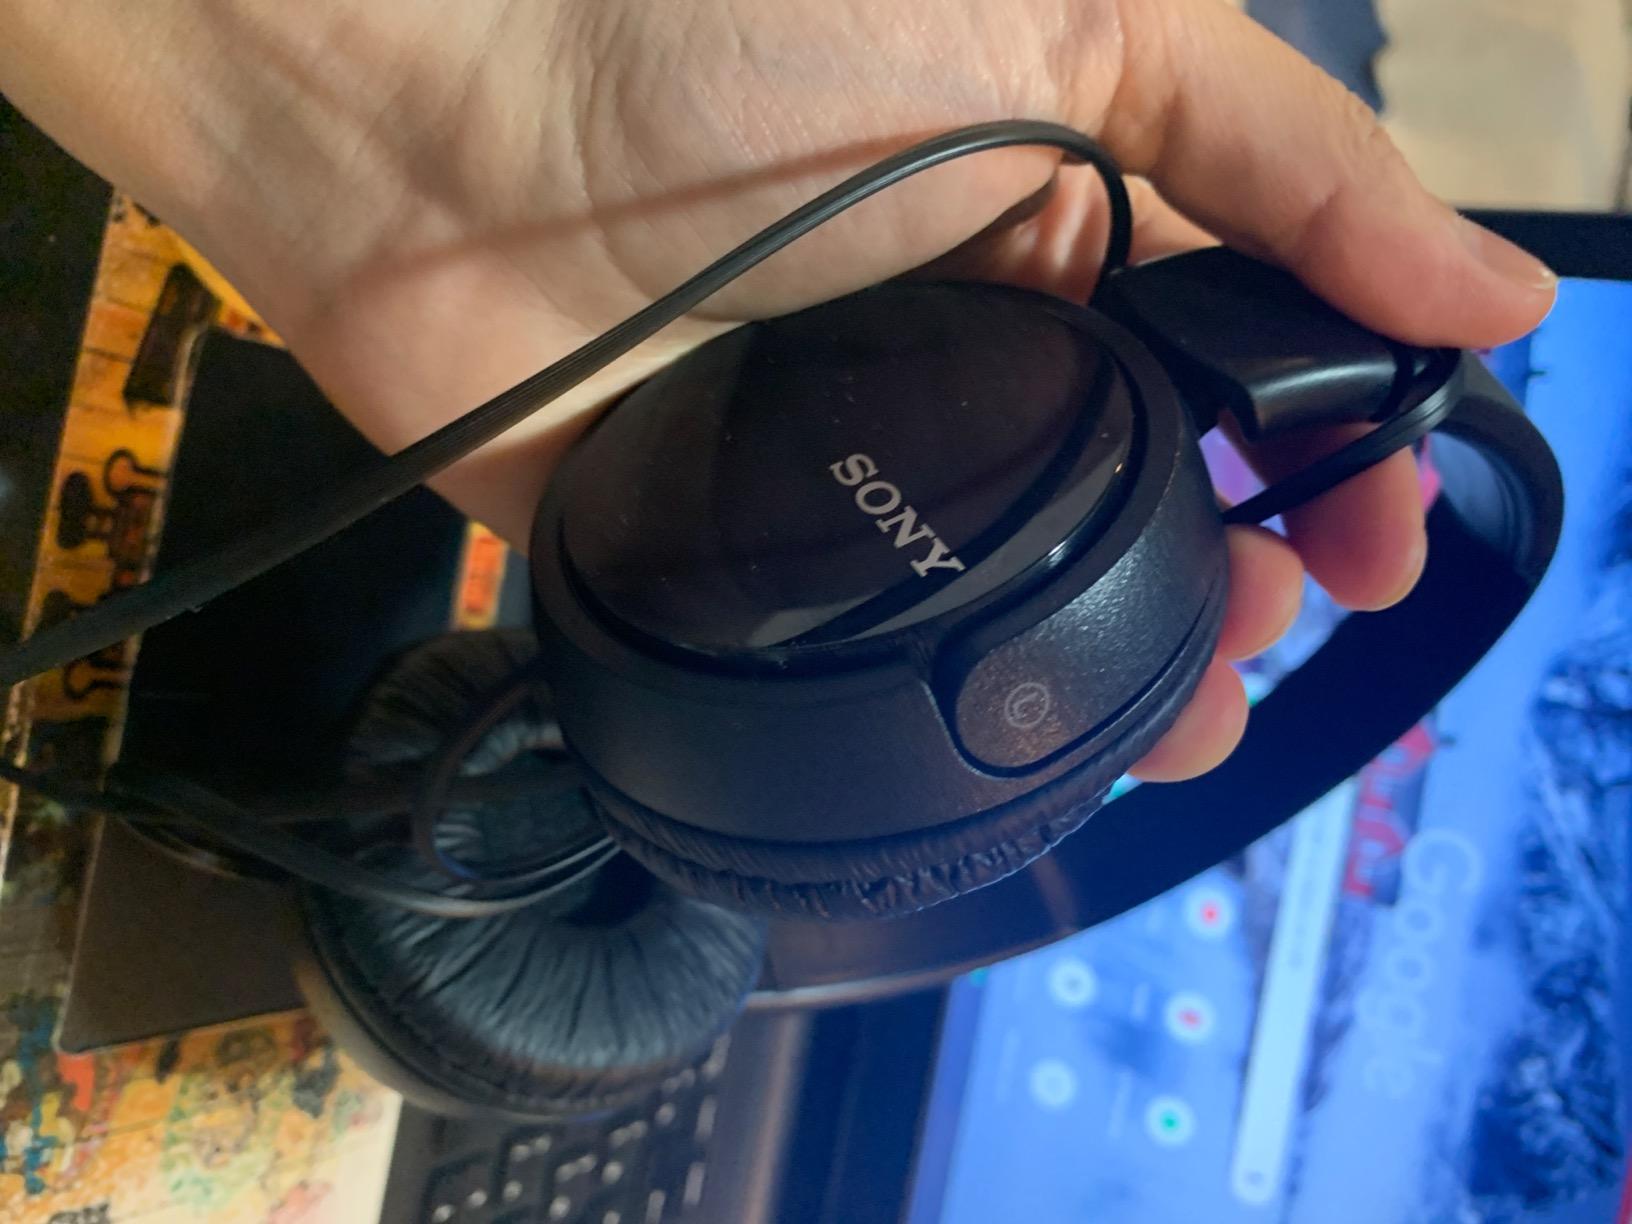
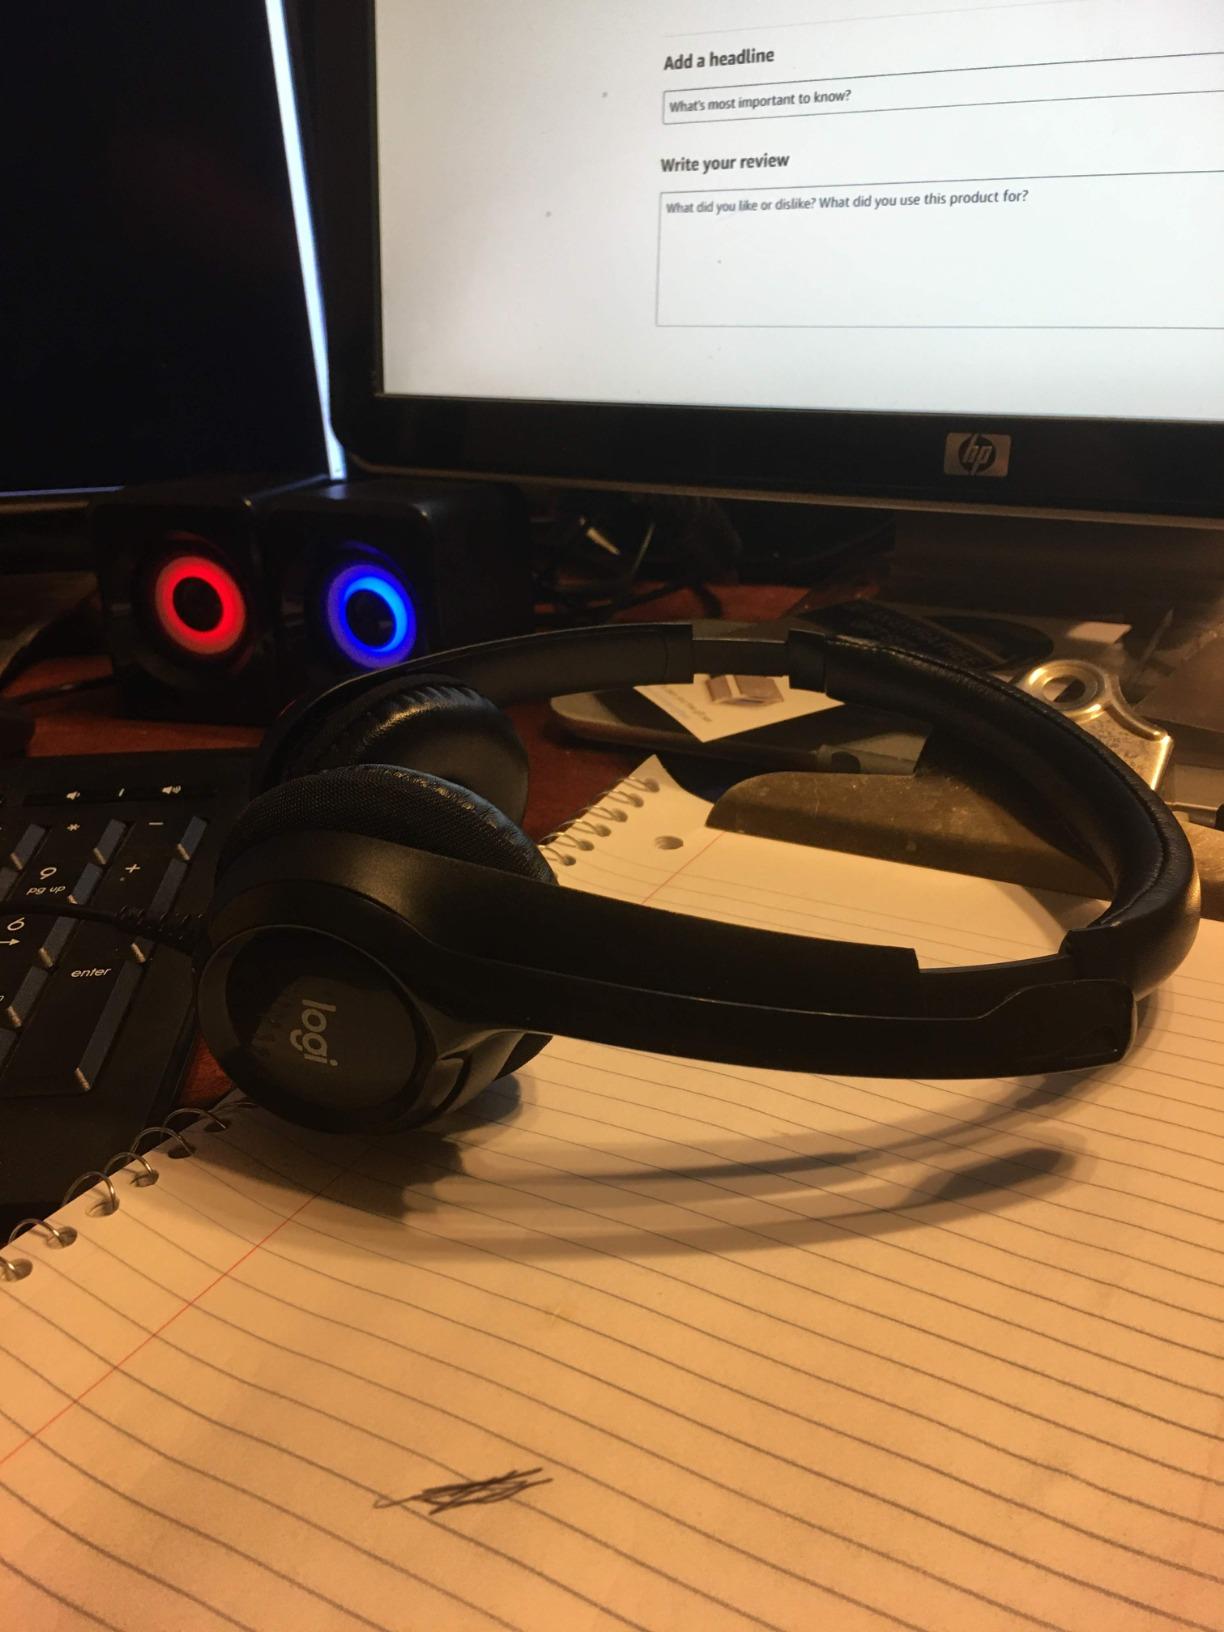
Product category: headphones
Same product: no